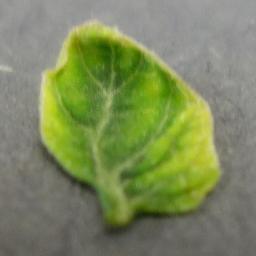
Label: Tomato___Tomato_Yellow_Leaf_Curl_Virus